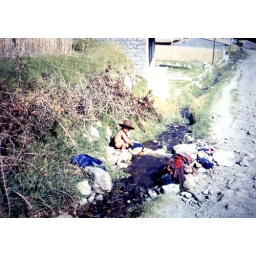
tiny boy washing his clothes in Peru